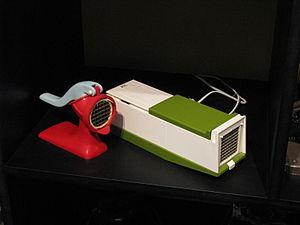
Le musée de la frite est un musée se trouvant à Bruges en province de Flandre-Occidentale, dans la Saaihalle. Il s'agit d'un bâtiment du XIVᵉ siècle, le plus ancien de Bruges, ancienne « Loge génoise » dans lequel était installée la représentation de Gênes à Bruges.